SATENA

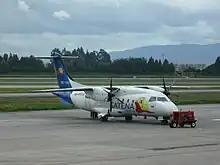
A former SATENA Dornier 328 at El Dorado International Airport in 2009

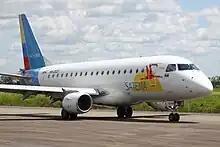
A former SATENA Embraer ERJ-170 at La Vanguardia Airport in 2012

SATENA was first established on April 12, 1962, by the President of the Republic, Alberto Lleras Camargo, who created the airline using Decree 940 in order.